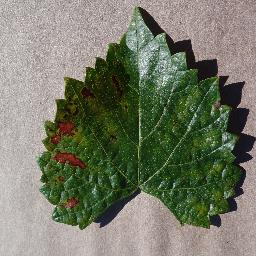
Label: Grape___Esca_(Black_Measles)